2007 UCI Cyclo-cross World Championships

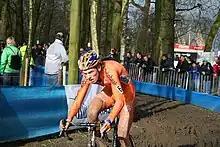
Lars Boom wins the U23s race

The 2007 UCI Cyclo-cross World Championships were held from 27 to 28 January 2007 at the Domenico Savio Park in Hooglede-Gits, Belgium.